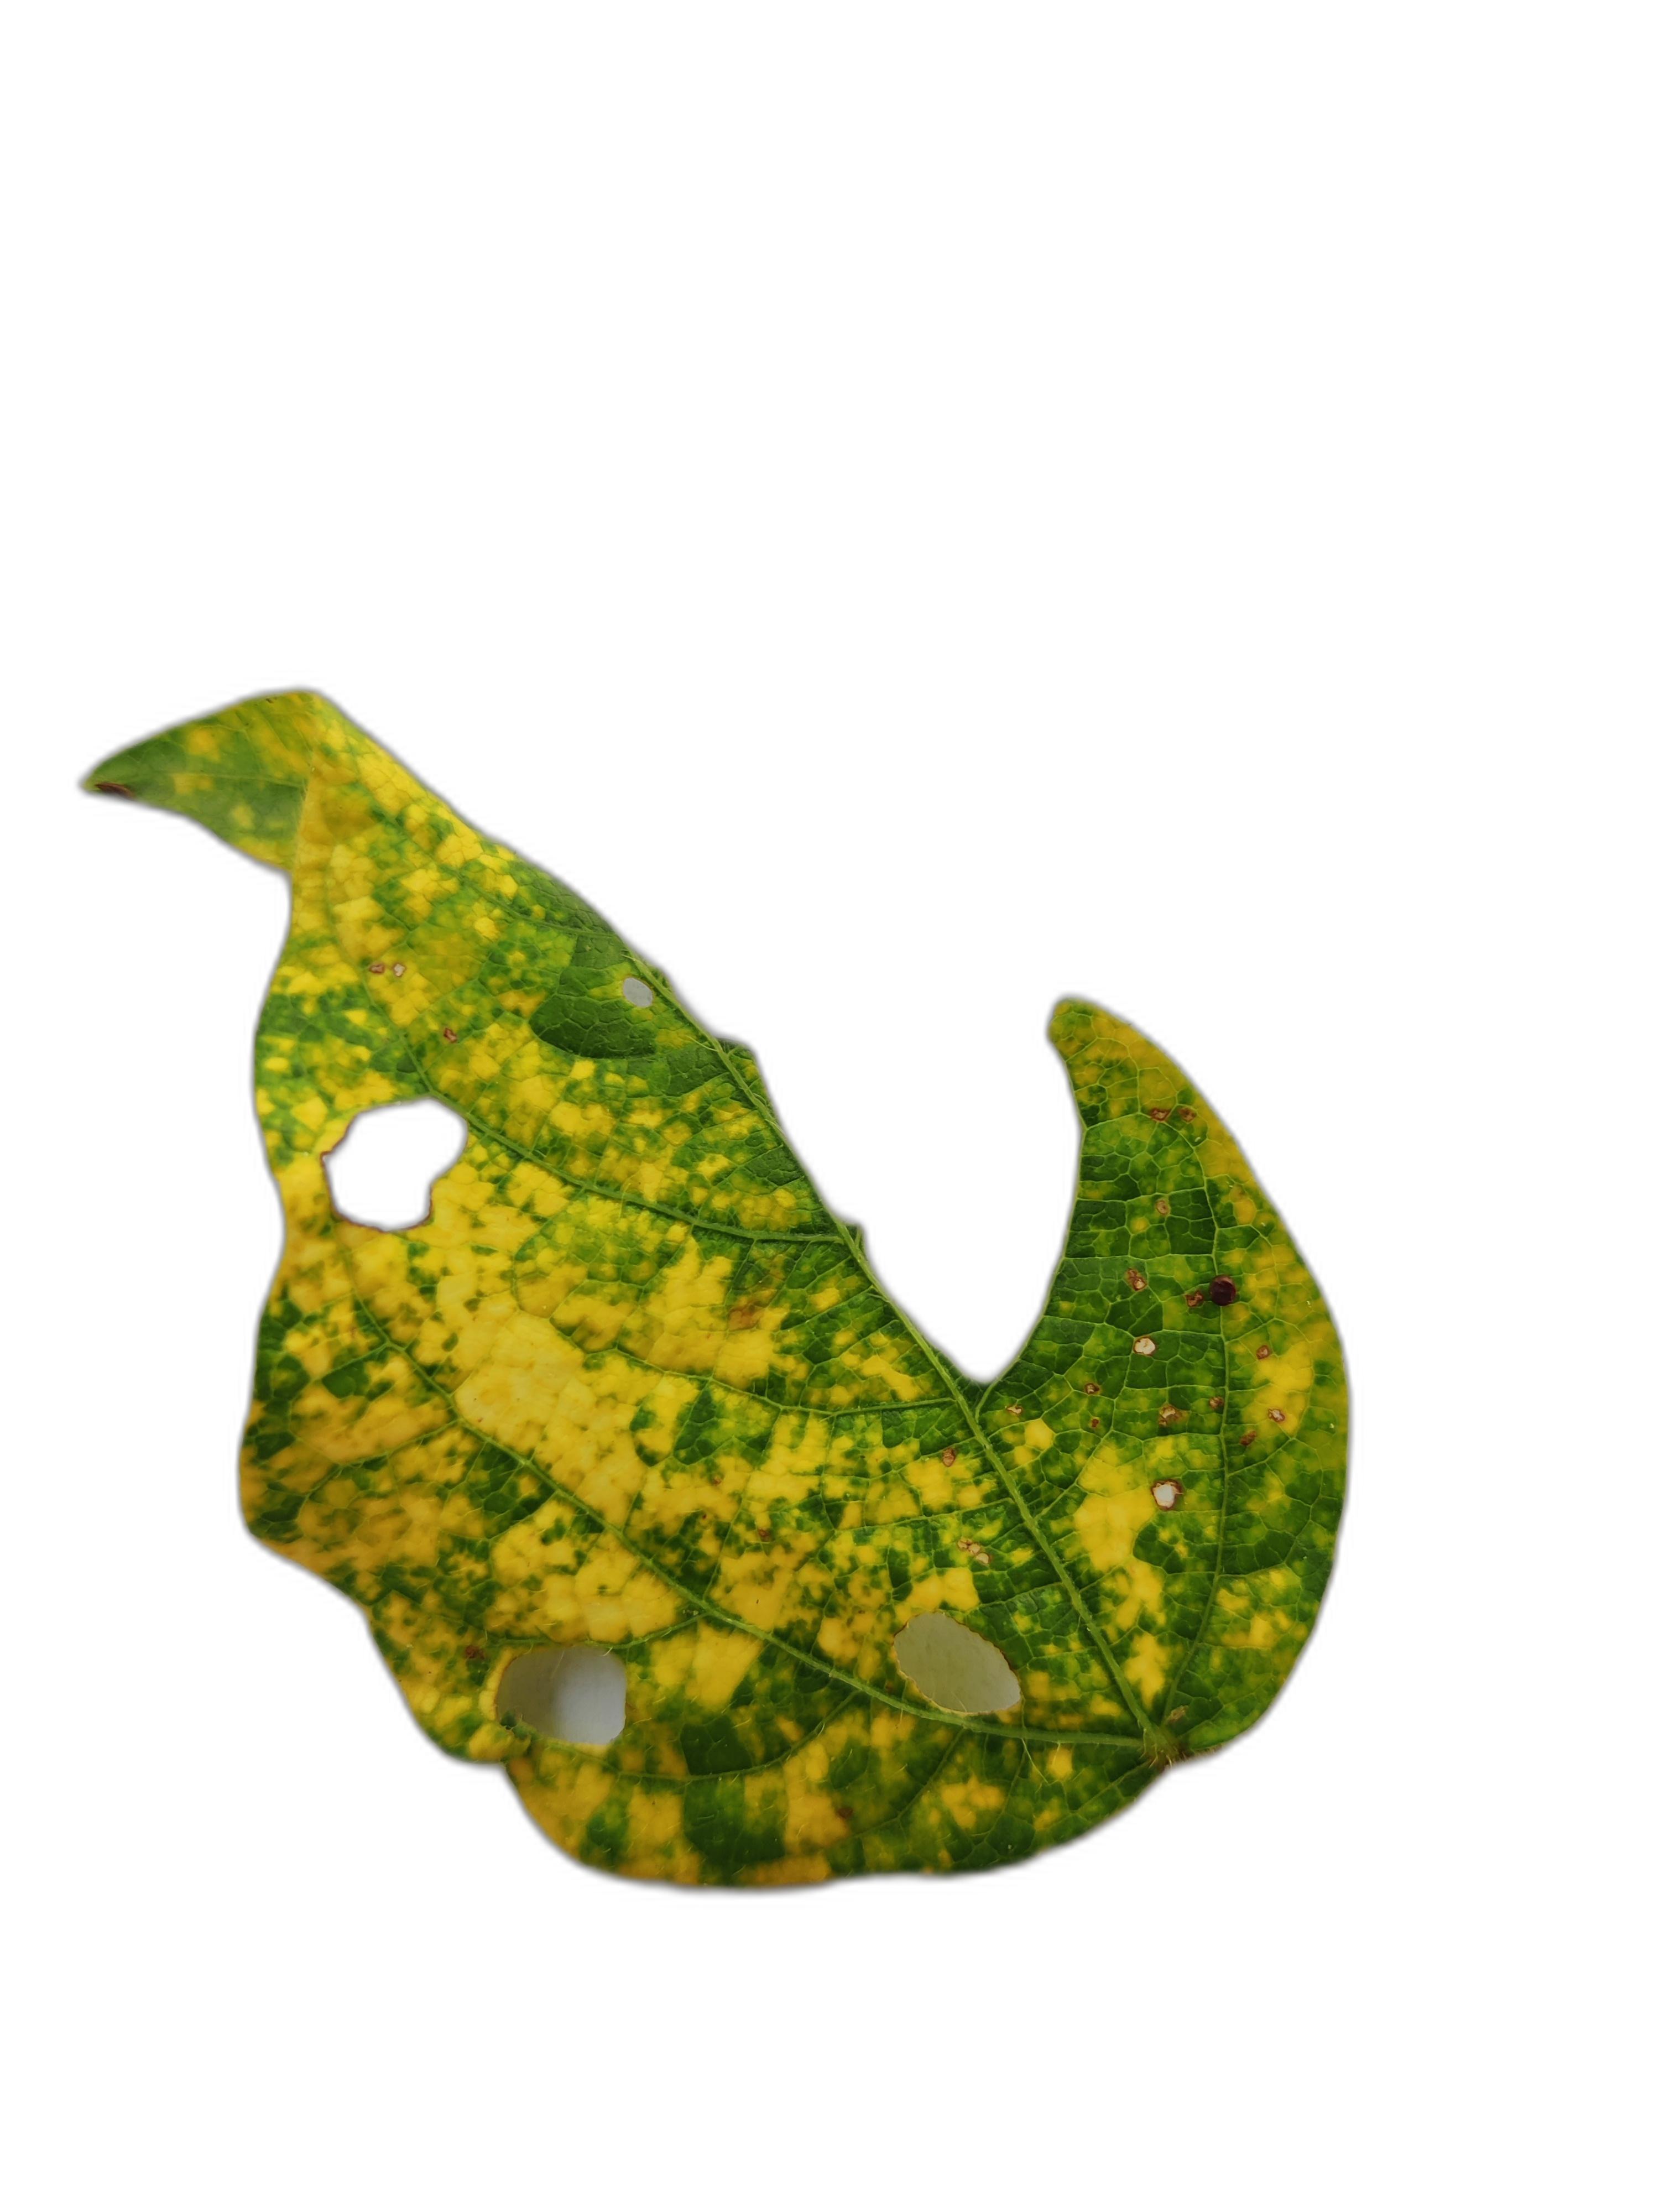
Label: Yellow Mosaic